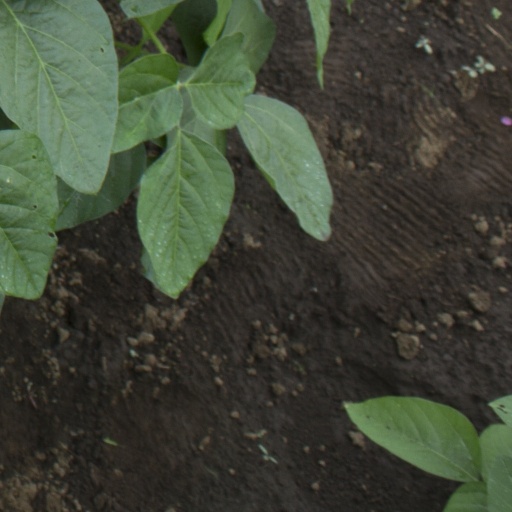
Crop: soybean